Emakimono

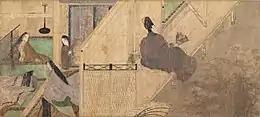
At the Heian court, Kaoru visits Ukifune, with whom he is in love. The composition is based firstly on the long diagonals, materialized by the veranda, which create the parallel perspective; secondly on the which makes it possible to represent in a painting the two narrative spaces (interior and exterior) by omitting the roof and the front wall. , 12th century

In the , the composition is closely linked to the text and indirectly suggests the mood of the scene. When Kaoru visits Ukifune, while their love is emerging, the artist shows the reader two narrative spaces thanks to the : on the veranda, Kaoru is calm, posed in a peaceful space; inside the building, by contrast, Ukifune and her ladies-in-waiting, are painted on a smaller surface, in turmoil, in a confused composition which reinforces their agitation. More generally, an unrealistic composition (for example from two points of view) makes it possible to suggest strong or sad feelings.